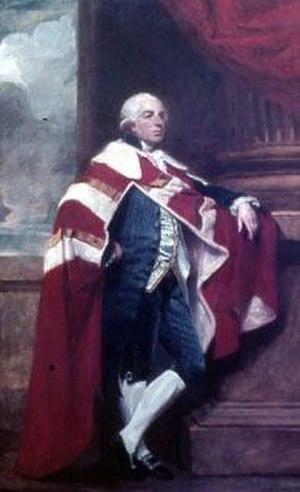
Francis Reynolds-Moreton, 3ᵉ baron Ducie était un homme politique britannique et officier de marine.